Steffen Gebhardt

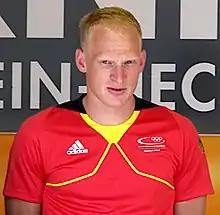
Gebhardt in 2012

Steffen Gebhardt (born 22 July 1981) is a German modern pentathlete. He competed at the 2004, 2008 and 2012 Summer Olympics.